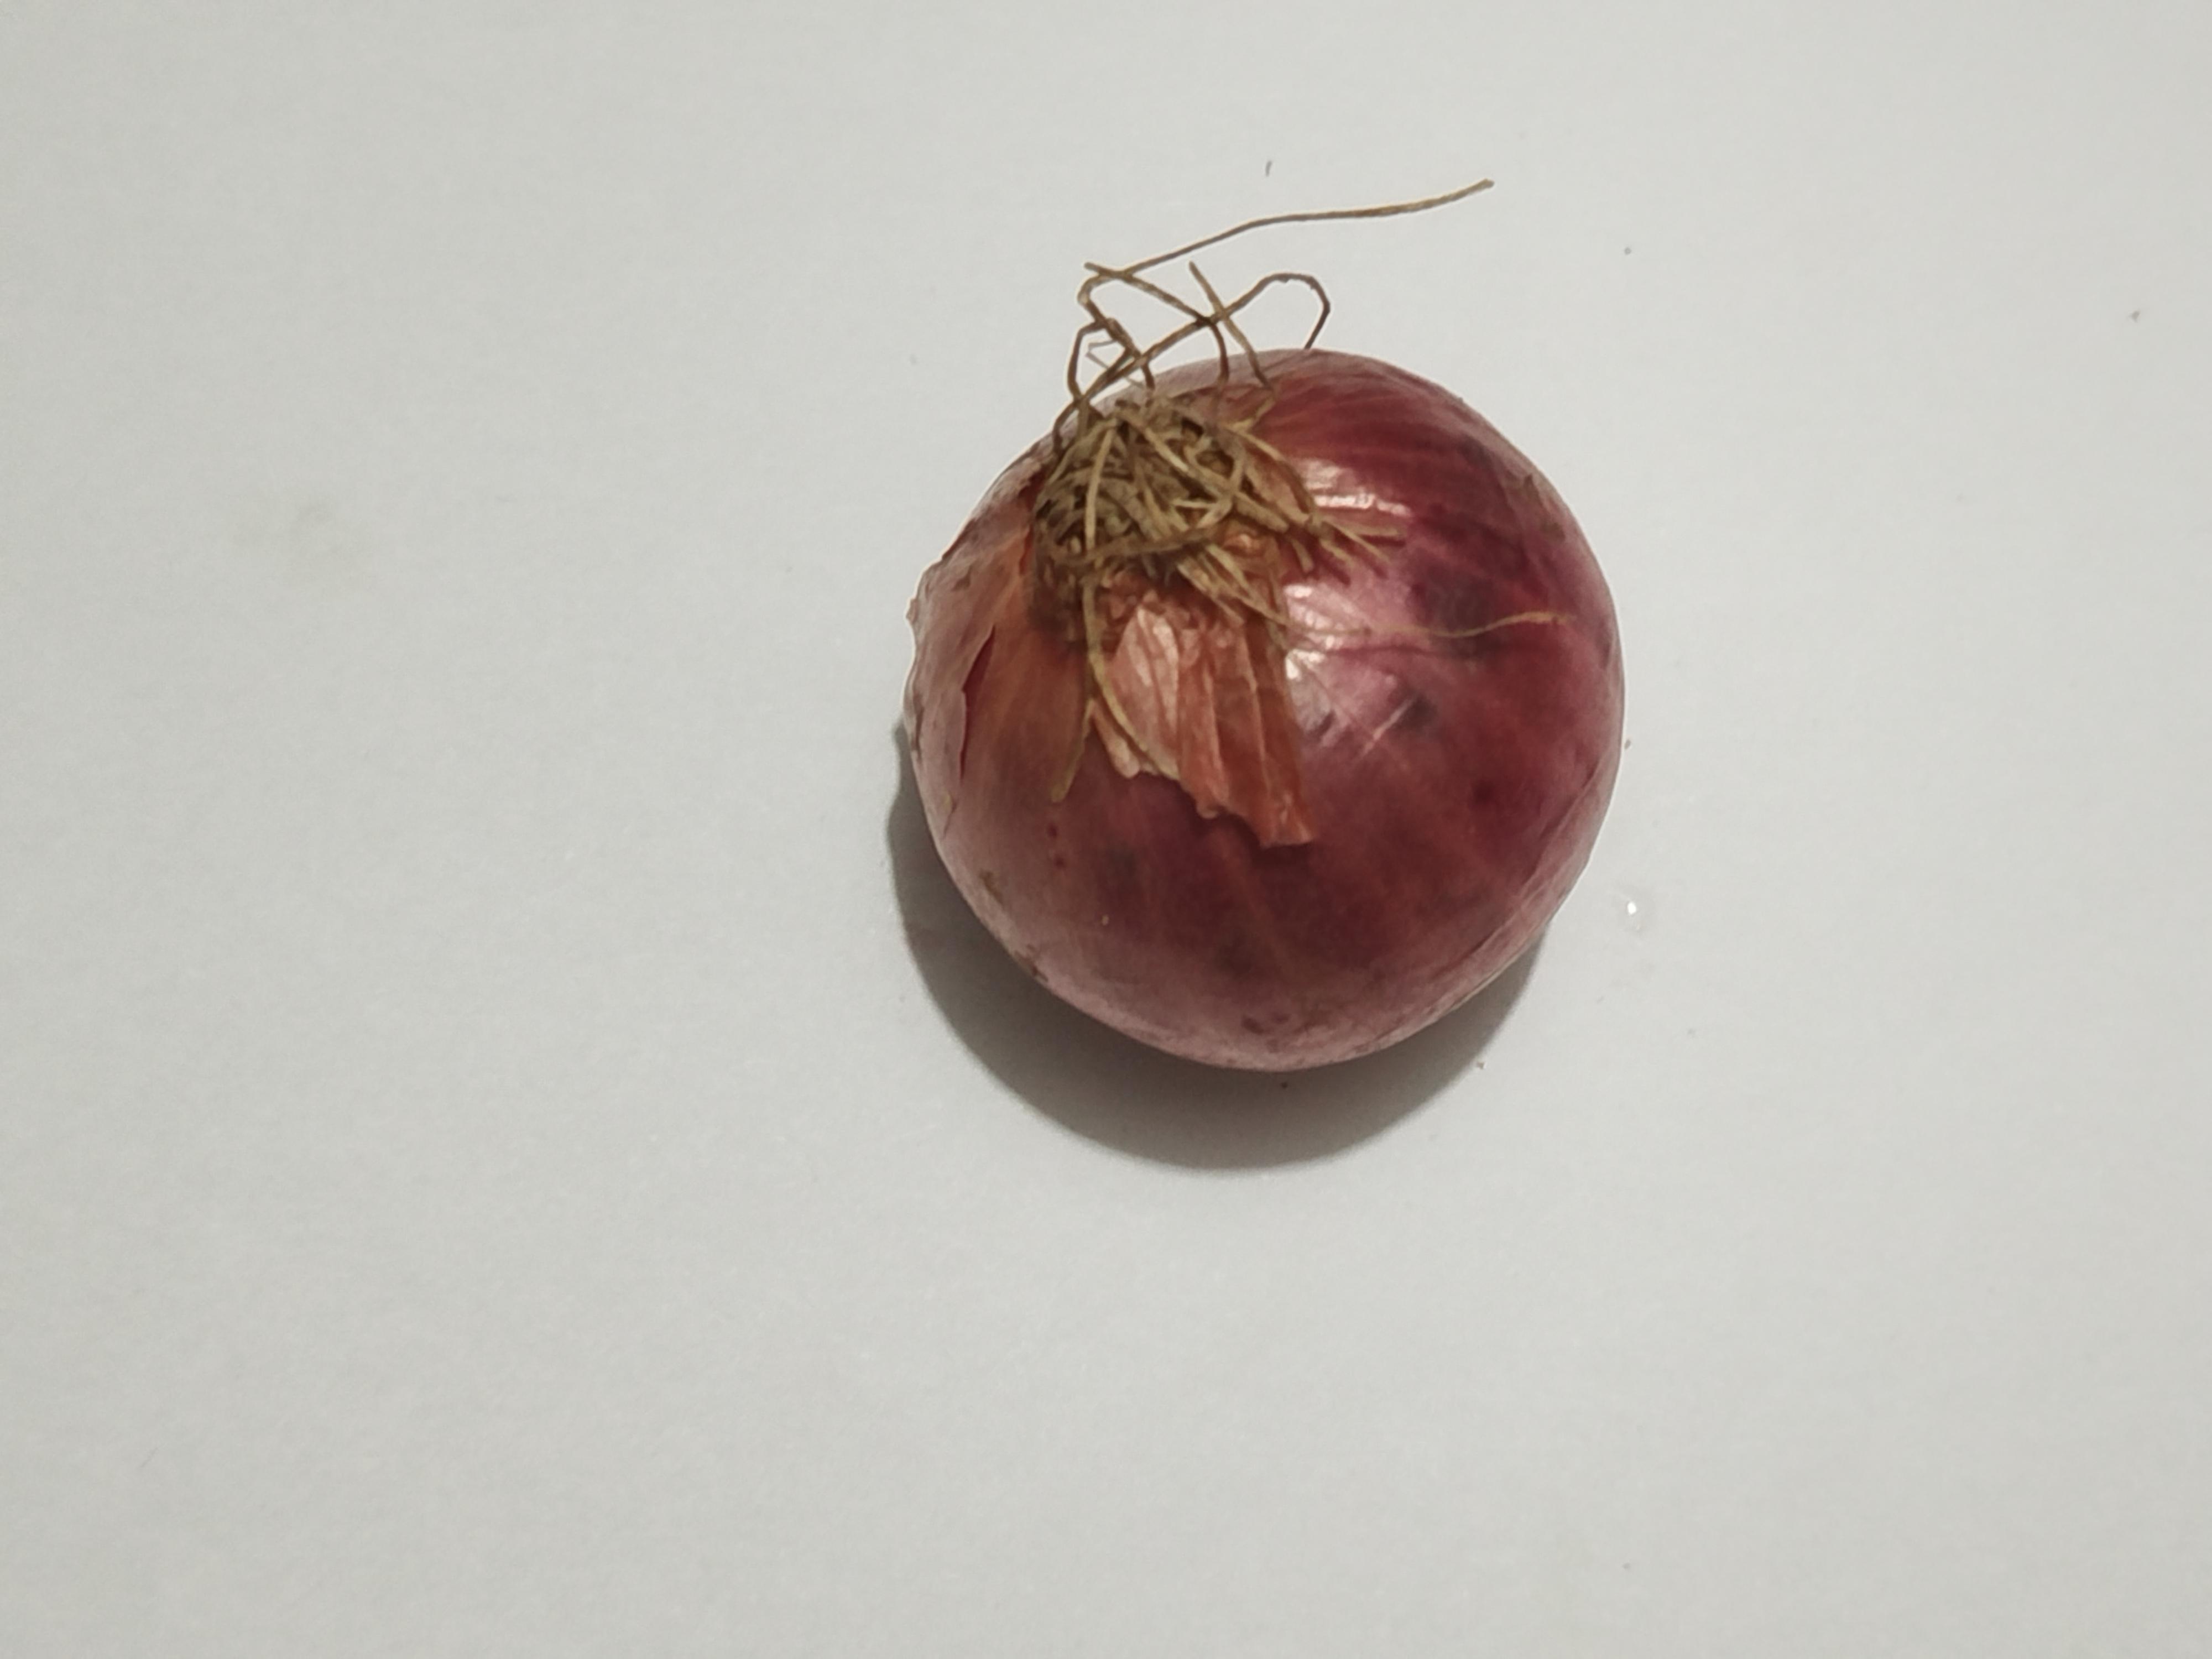
Label: Onion